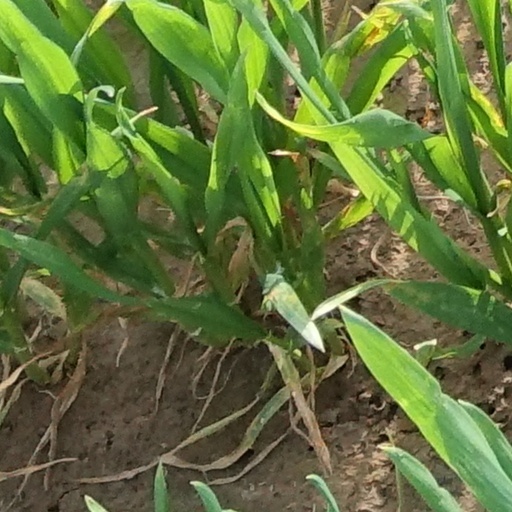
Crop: wheat